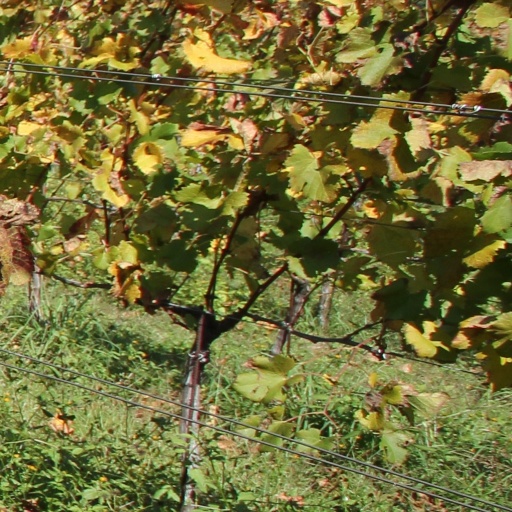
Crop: grape